Darko Hudelist

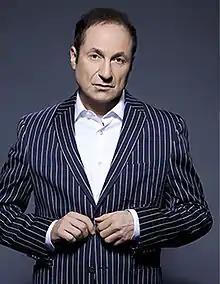

Darko Hudelist (born 1959) is a Croatian journalist, non-fiction writer and researcher of contemporary history.